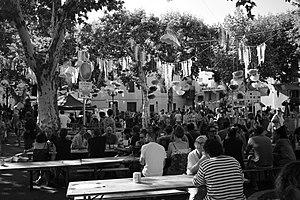
Sumène est une commune française située dans le département du Gard, en région Occitanie.